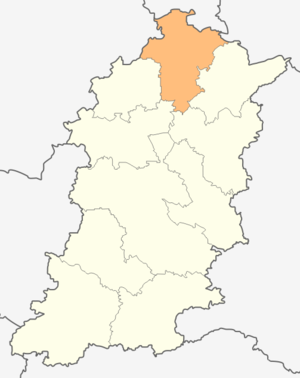
Kaolinovo est une obchtina de l'oblast de Choumen en Bulgarie.